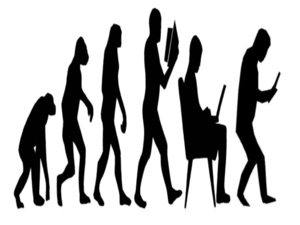
Parodie de la marche du progrès, depuis le singe jusqu'au smombie.
Le smombie, mot-valise formé à partir de smartphone et de zombie, désigne un piéton ayant les yeux rivés à son téléphone mobile au point de négliger son environnement immédiat et ne pas appréhender l'attention requise pour sa propre sécurité et celle des autres.